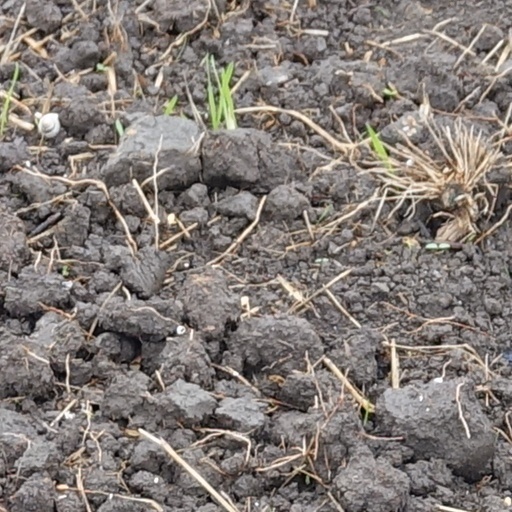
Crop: wheat